Littleton, County Tipperary

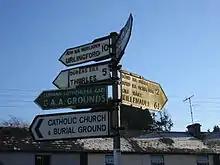
Fingerpost in Littleton.

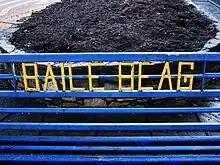
"Baile Beag"

Littleton is closely associated with Bord na Móna, a semi-state company that harvests peat in the nearby complex of raised bogs. Littleton is also home to the 'Moycarkey Band', the Seán Treacy Pipe Band.